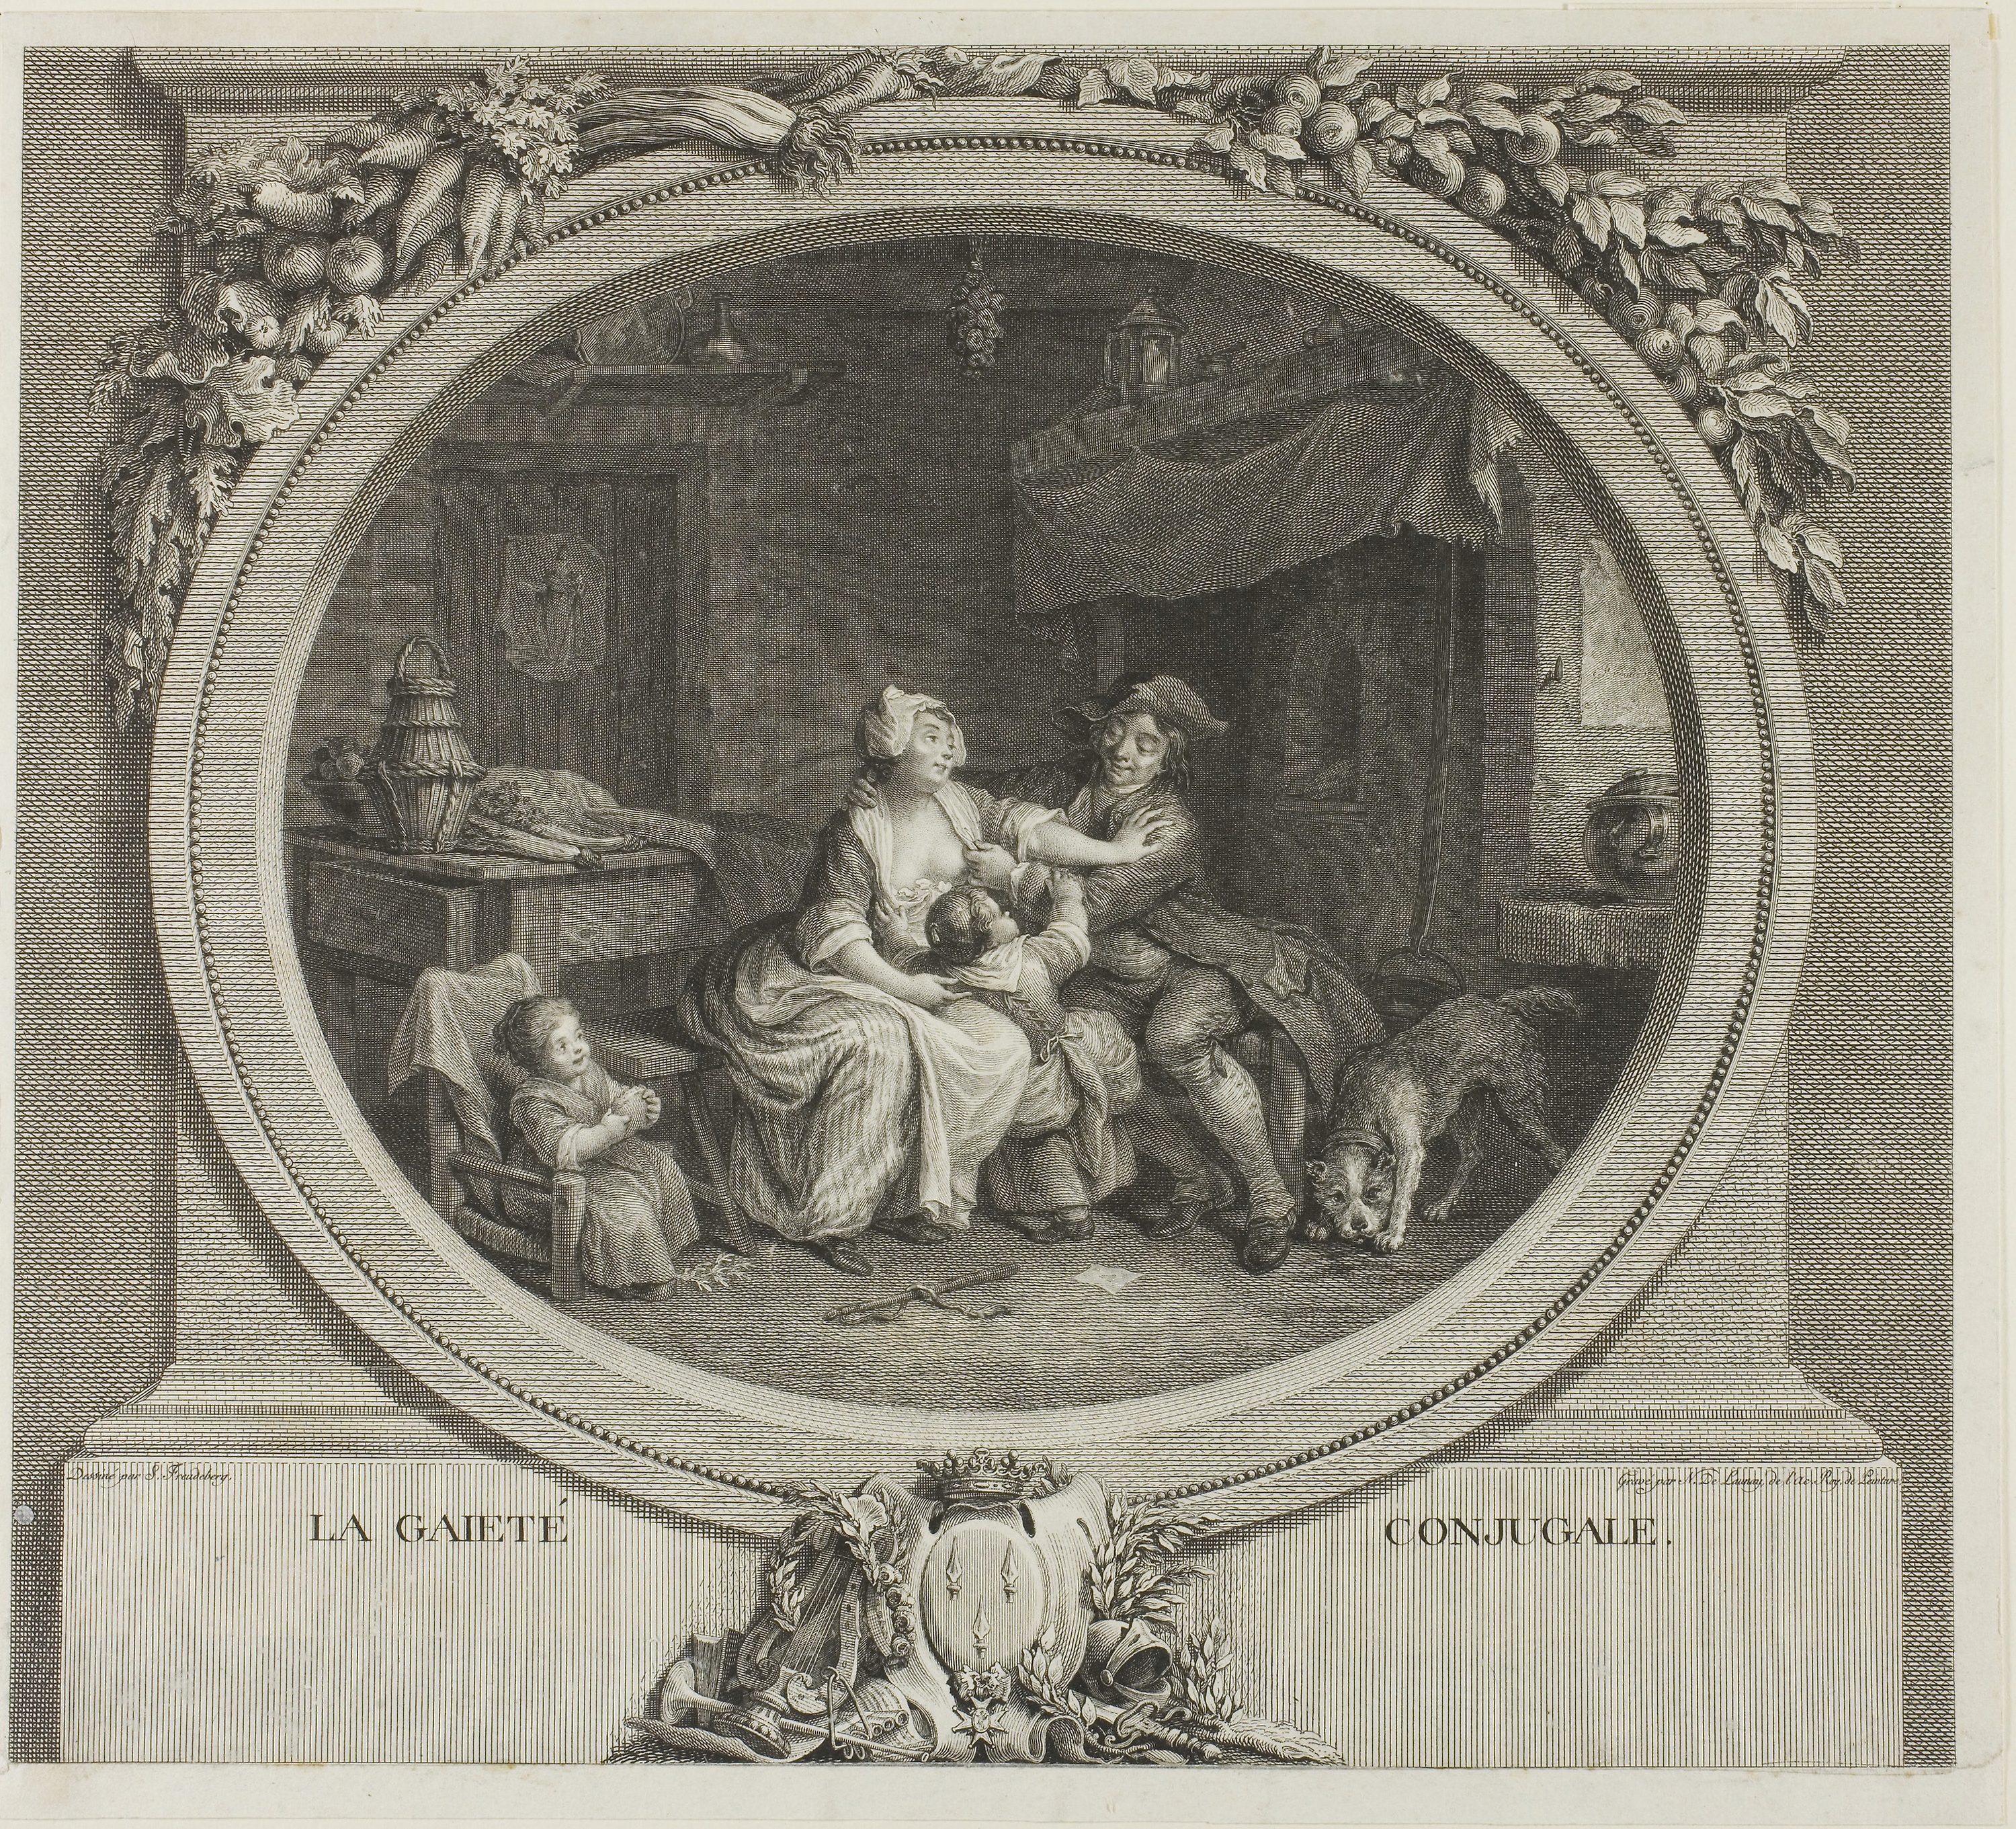
history, art, black and white, picture frame, artwork, stock photography, tapestry, ancient history, visual arts, painting, arch